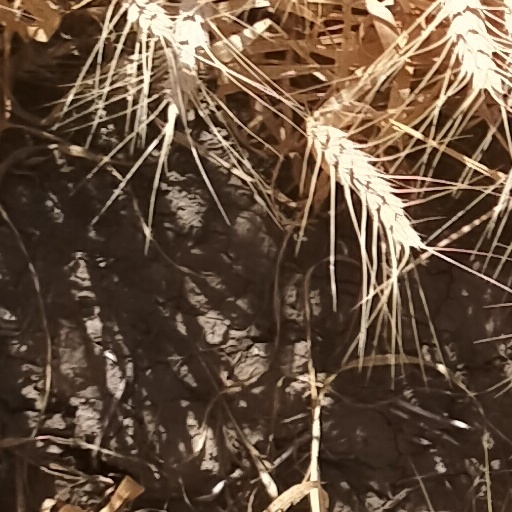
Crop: wheat